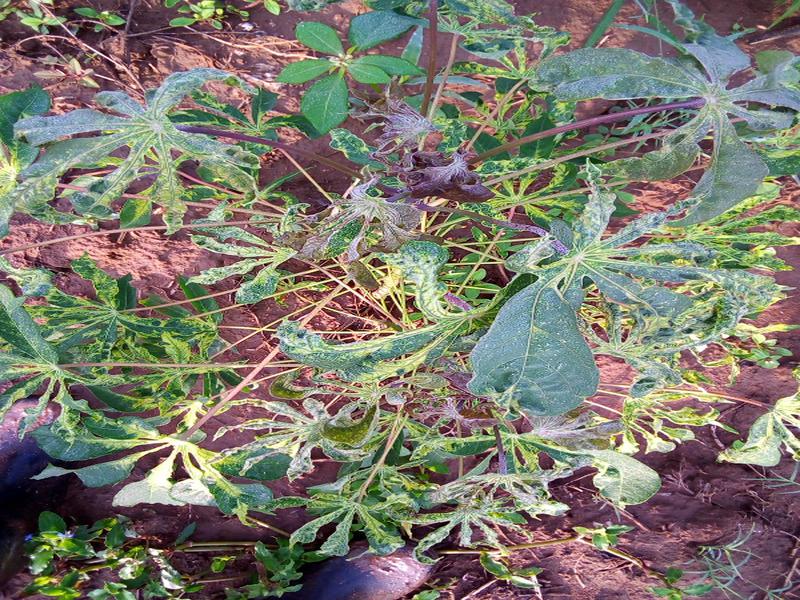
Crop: cassava
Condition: mosaic_disease